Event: Nepal Earthquake
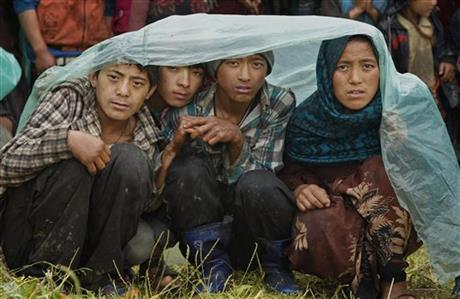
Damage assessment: no_damage